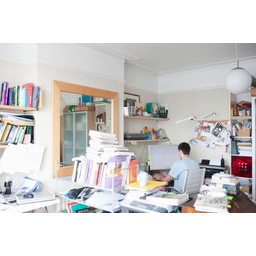
Label: paper